The Dogs of Babel

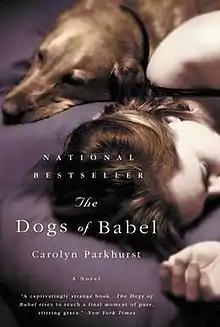

The Dogs of Babel (also known as Lorelei's Secret in the UK) is the debut novel of Carolyn Parkhurst. It was one of "The New York Times" Notable Fiction & Poetry books of 2003. The novel became a best-seller. "The Dogs of Babel" was the first book that Parkhurst wrote; it was not the first novel that Parkhurst envisioned.